Westminster Psalter

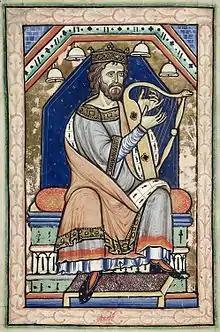
King David playing the harp at the beginning of the Psalms, f 14v

In about 1250 five tinted full-page drawings were added on previously blank pages (ff 219v-221v). These show: a king and a kneeling knight on facing pages, Saint Christopher carrying the Christ-Child, an archbishop, and finally the head of Christ in a format associated with images of the Veil of Veronica, with a prayer below referring to that relic. There were later additions of prayers and antiphons up to the 15th century, including a late 14th or 15th century drawing of a naked man.